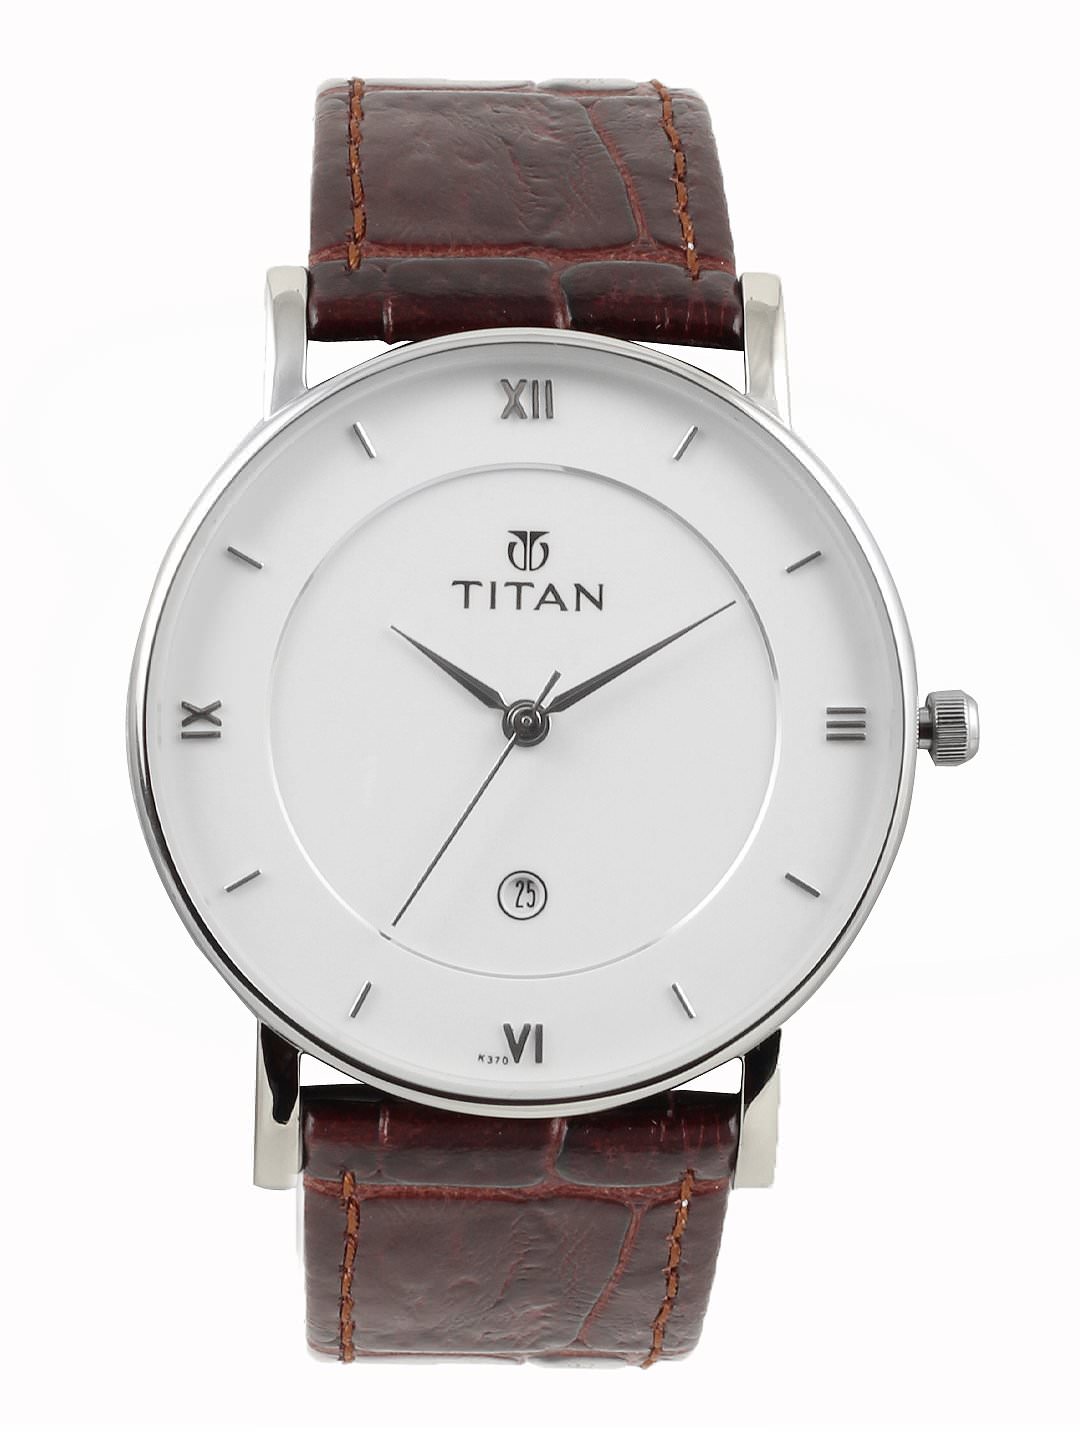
Titan Men White Dial Watch
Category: Accessories / Watches / Watches
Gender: Men
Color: White
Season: Winter 2016
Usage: Casual